Michael Joseph Curley

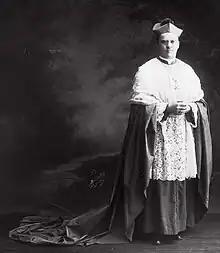

Michael Joseph Curley (October 12, 1879 – May 16, 1947) was an Irish-born American Catholic prelate who served as the first Archbishop of Washington from 1939 to 1947. He previously served as Archbishop of Baltimore (1921–1947) and as Bishop of St. Augustine (1914–1921).